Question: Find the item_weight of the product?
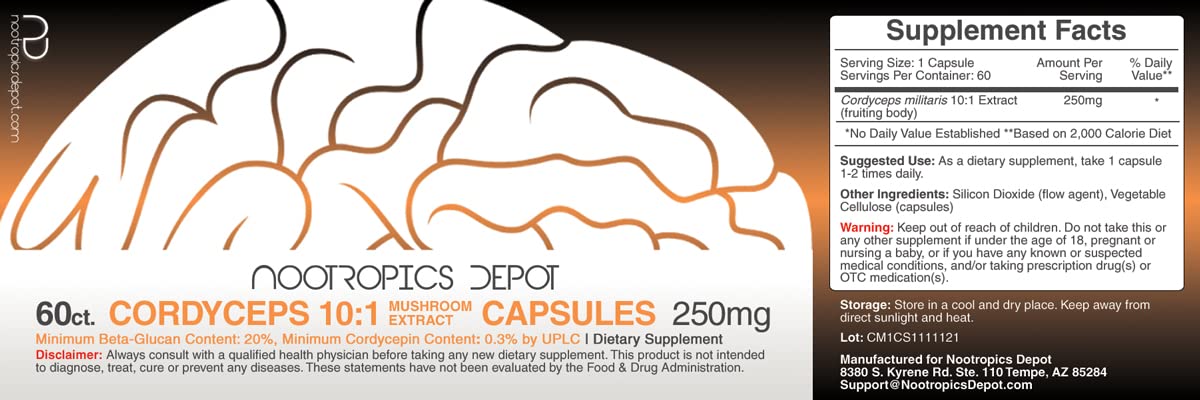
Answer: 250.0 milligram